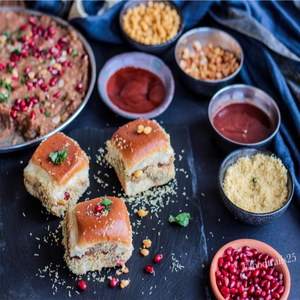
Dish: dabeli